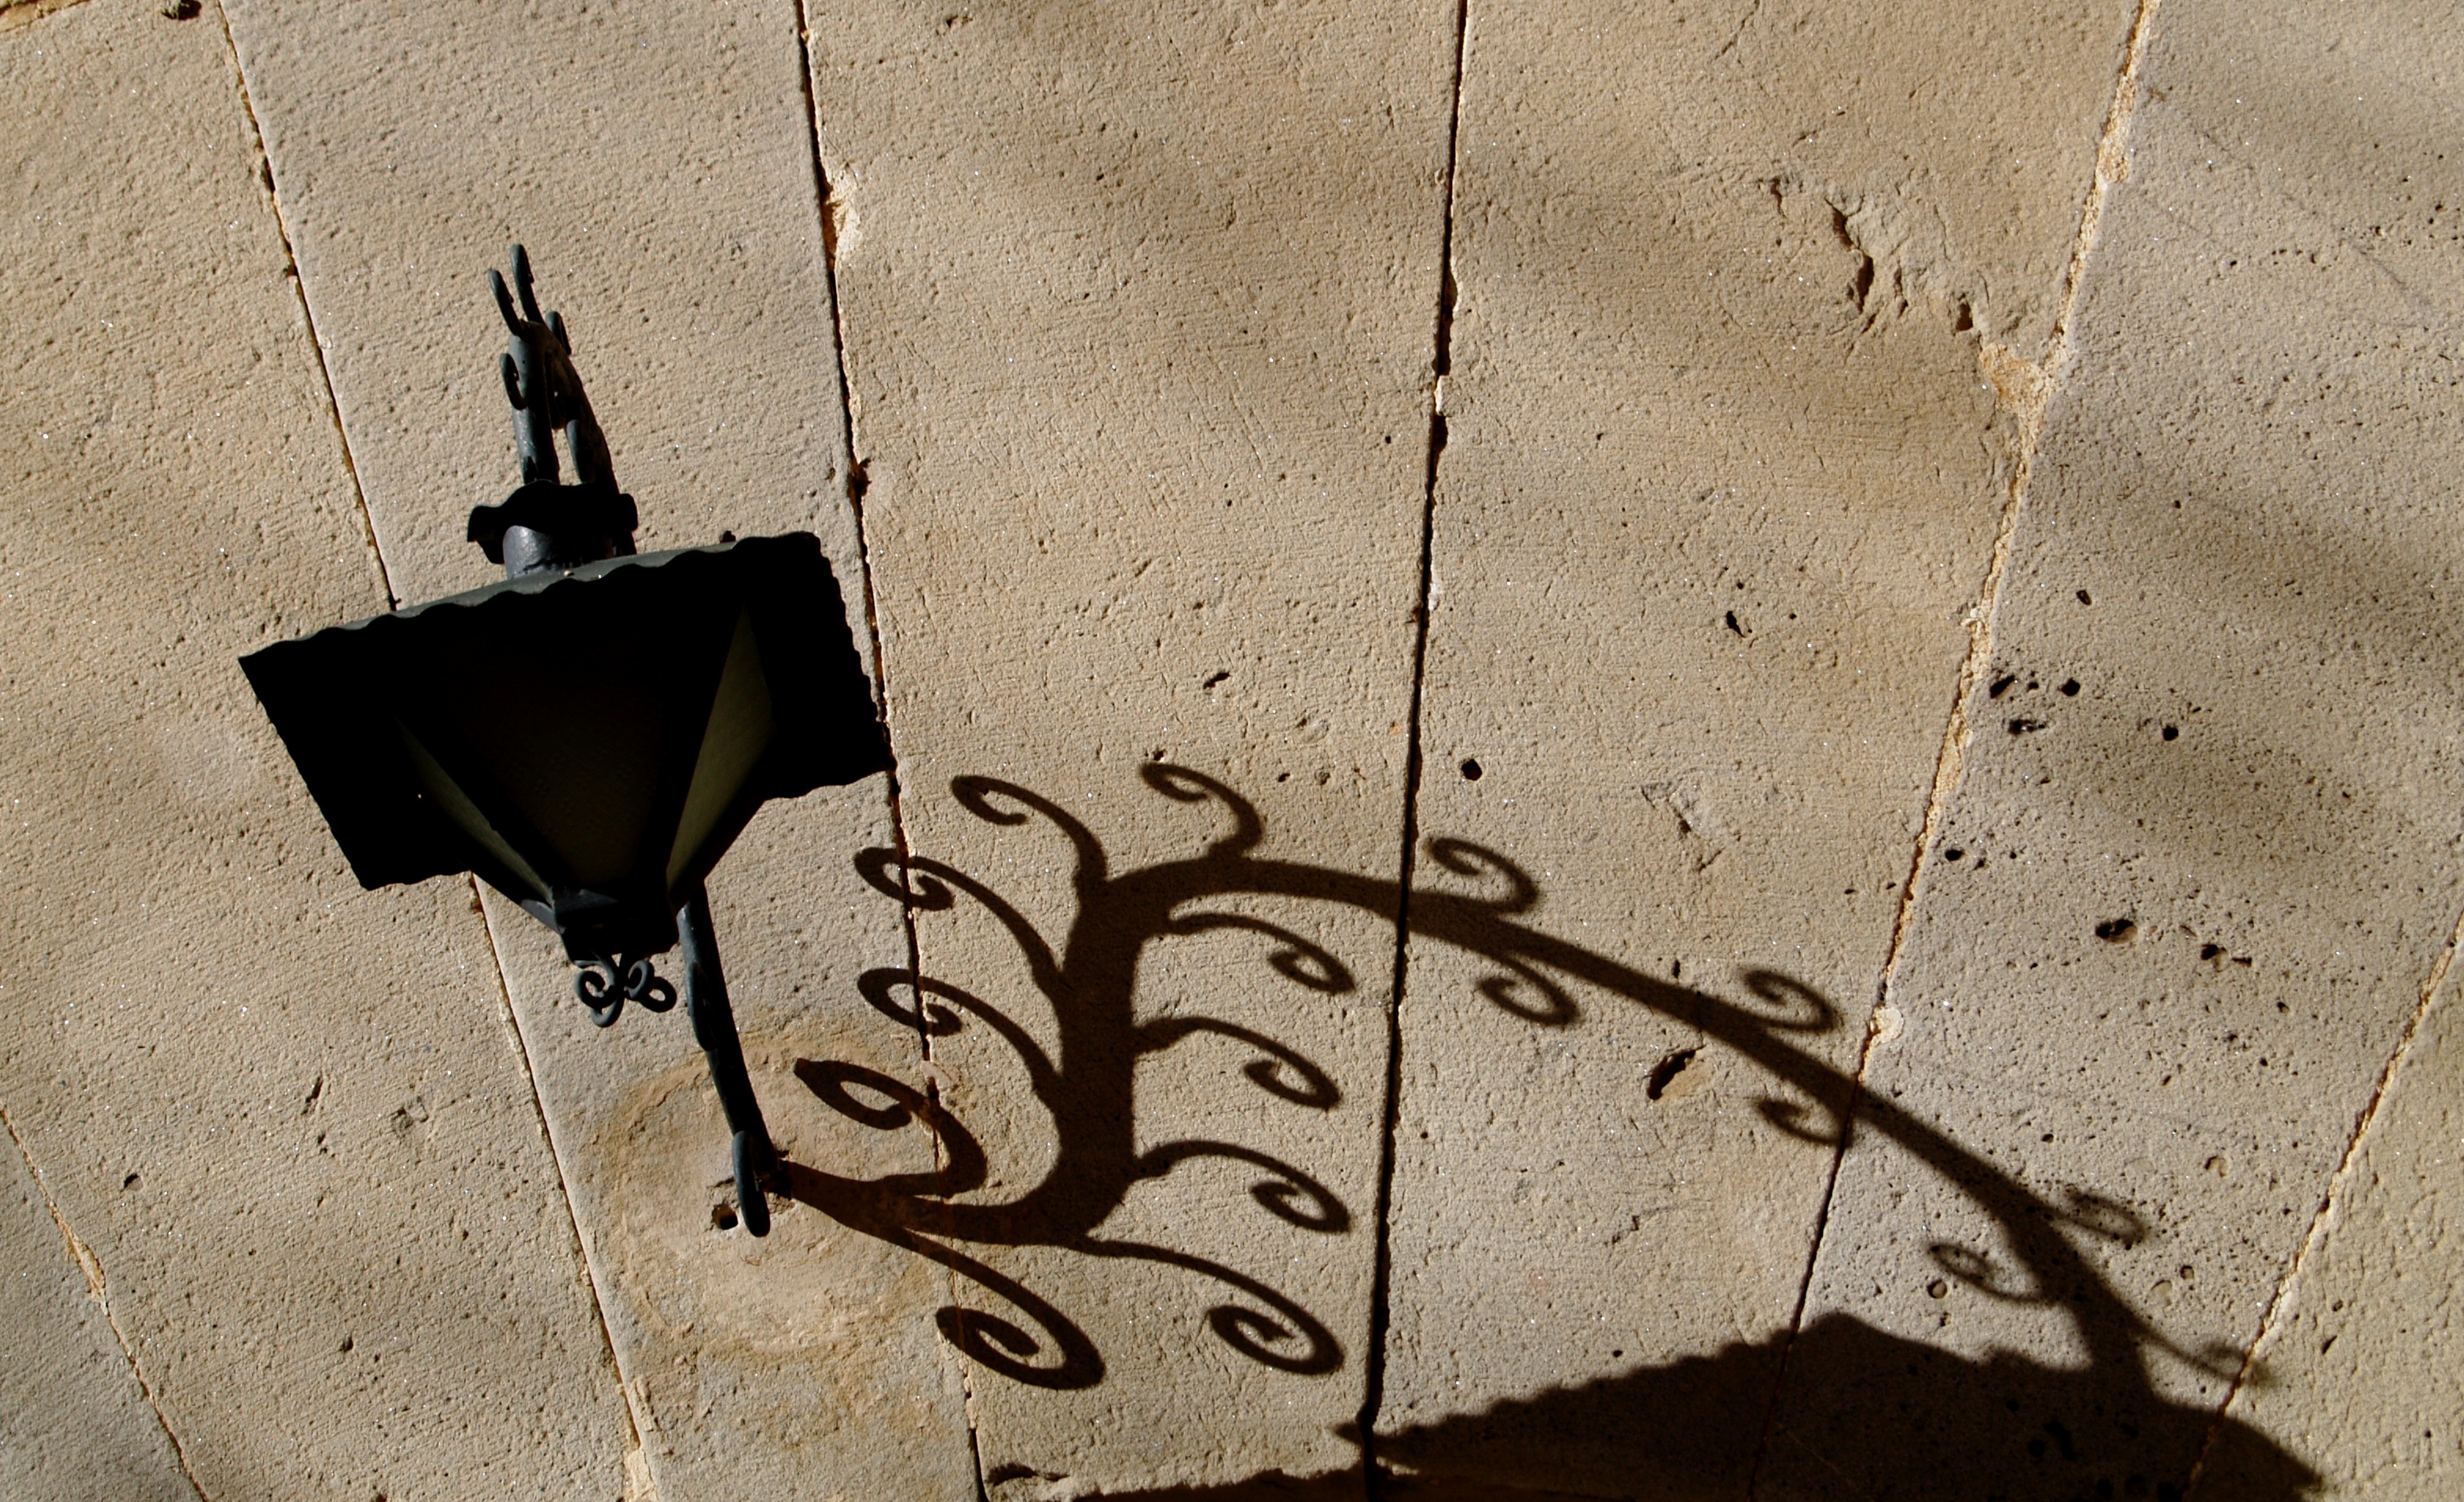
light, wood, wall, color, shadow, lamp, black, art, illustration, design, calligraphy, shape